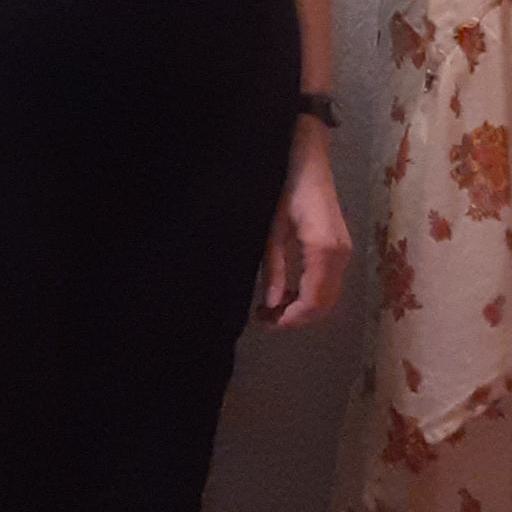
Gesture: no_gesture